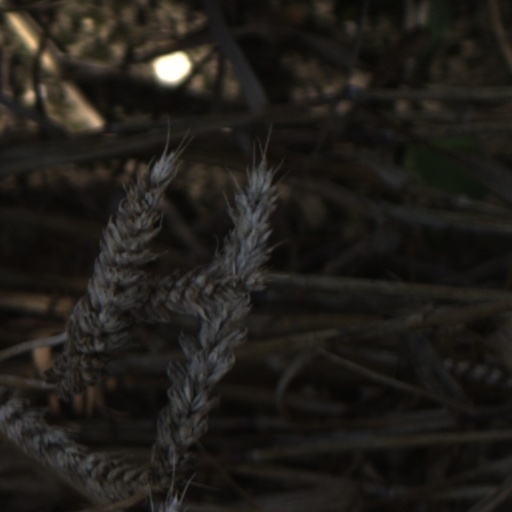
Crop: wheat